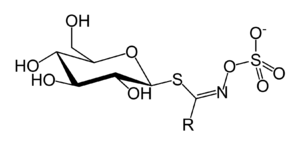
Glucosinolat
Den kemiske struktur af glucosinolater, hvor sidegruppen R kan variere
Glucosinolater er en gruppe naturligt forekommende thioglucosider i korsblomstrede planter: Have-Karse, Brøndkarse, Kål, Sennep og Peberrod blandt andre. Glucosinolater regnes generelt for sunde for mennesker, men kan også fremkalde sygdommen struma ved meget høje doser, højere end hvad der er realistisk for selv meget kålspisende mennesker. Derimod er det et problem ved fodring af landbrugsdyr, så i foderafgrøder som raps er glucosinolater generelt uønskede, mens de i grøntsager til menneskeføde generelt er ønskede. Glucosinolater nedbrydes af enzymet myrosinase til aktive stoffer, bl.a. til sennepsolier og andre bittert-smagende og svagt giftige stoffer. Både myrosinase og glucosinolater findes naturligt i planterne, men nedbrydningsreaktionen sker først når plantevævet knuses, f.eks. ved at blive tygget eller hakket. Derfor bliver f.eks. peberrod kun gradvis stærkt når man tygger i det, efterhånden som myrosinase nedbryder glucosinolat til sennepsolie. Kemisk set er reaktionen en hydrolyse af thioglucosid-bindingen. Glucosinolater er generelt væksthæmmende for dyr og afskrækkende for insekter.